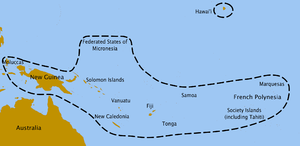
Musa troglodytarum, le bananier des montagnes ou bananier des troglodytes, aussi appelé bananier féi, est une espèce de plantes monocotylédones de la famille des Musaceae, originaire des îles du Pacifique. Ce sont des bananiers cultivés inconnus à l'état sauvage, qui dérivent probablement de l'espèce Musa maclayi. Les fruits, comestibles, sont connus généralement sous le nom de bananes fe'i ou féi, et sont consommés le plus souvent cuits.